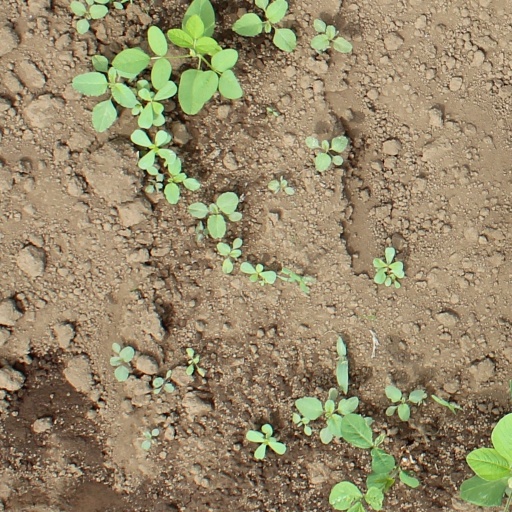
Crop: soybean